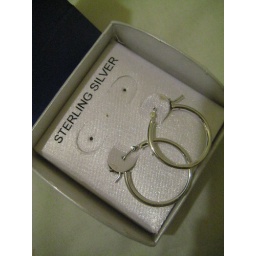
Brand new in box sterling silver hoop earrings. simple elegance. $9